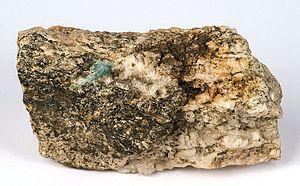
Une miarole est une petite cavité rocheuse tapissée de minéraux pneumatolytiques. Ces miaroles se trouvent dans certaines roches magmatiques plutoniques. Son équivalent dans les roches basaltiques est la vésicule.